Question: What has pointy ears?
Tambaya: Me yake da dogwayen kunne?
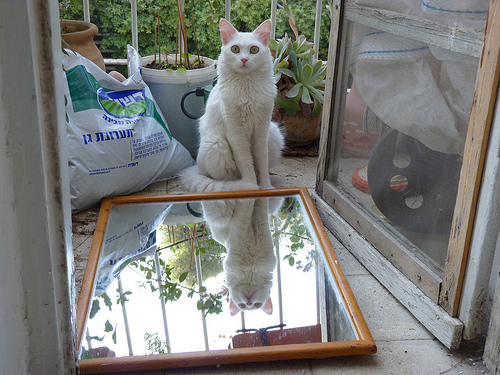
Answer: The cat.
Amsa: Magen.